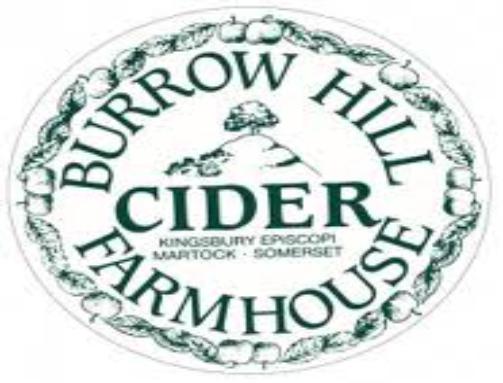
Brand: Burrow Hill Cider
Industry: Food